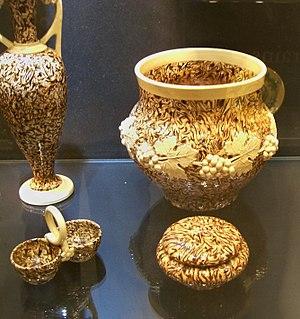
faience flammée d'Apt (84)
Le musée de l'Aventure industrielle d'Apt regroupe les collections de la ville liées à l'industrie du pays d'Apt, notamment au XIXᵉ siècle et au début du XXᵉ siècle.
La faïence du pays d'Apt s'est développée à partir du XVIIIᵉ siècle dans le pays d'Apt. Sa production est liée à l'abondance de ses argiles et terres d'ocre. Leur utilisation, dès l'Antiquité, permit de développer une production de tuiles, briques et carreaux qui perdure encore de nos jours. La réputation de la faïence du pays d'Apt est due à la technique des terres de couleur mêlées ou jaspées qui composent un dessin dans toute l'épaisseur de la pâte. À cela s'ajoute un style baroque, où les aiguières, écuelles et pots à tabac sont rehaussés de décors monochromes de feuillages, de fruits et de petites figurines d’inspiration Louis XVI.